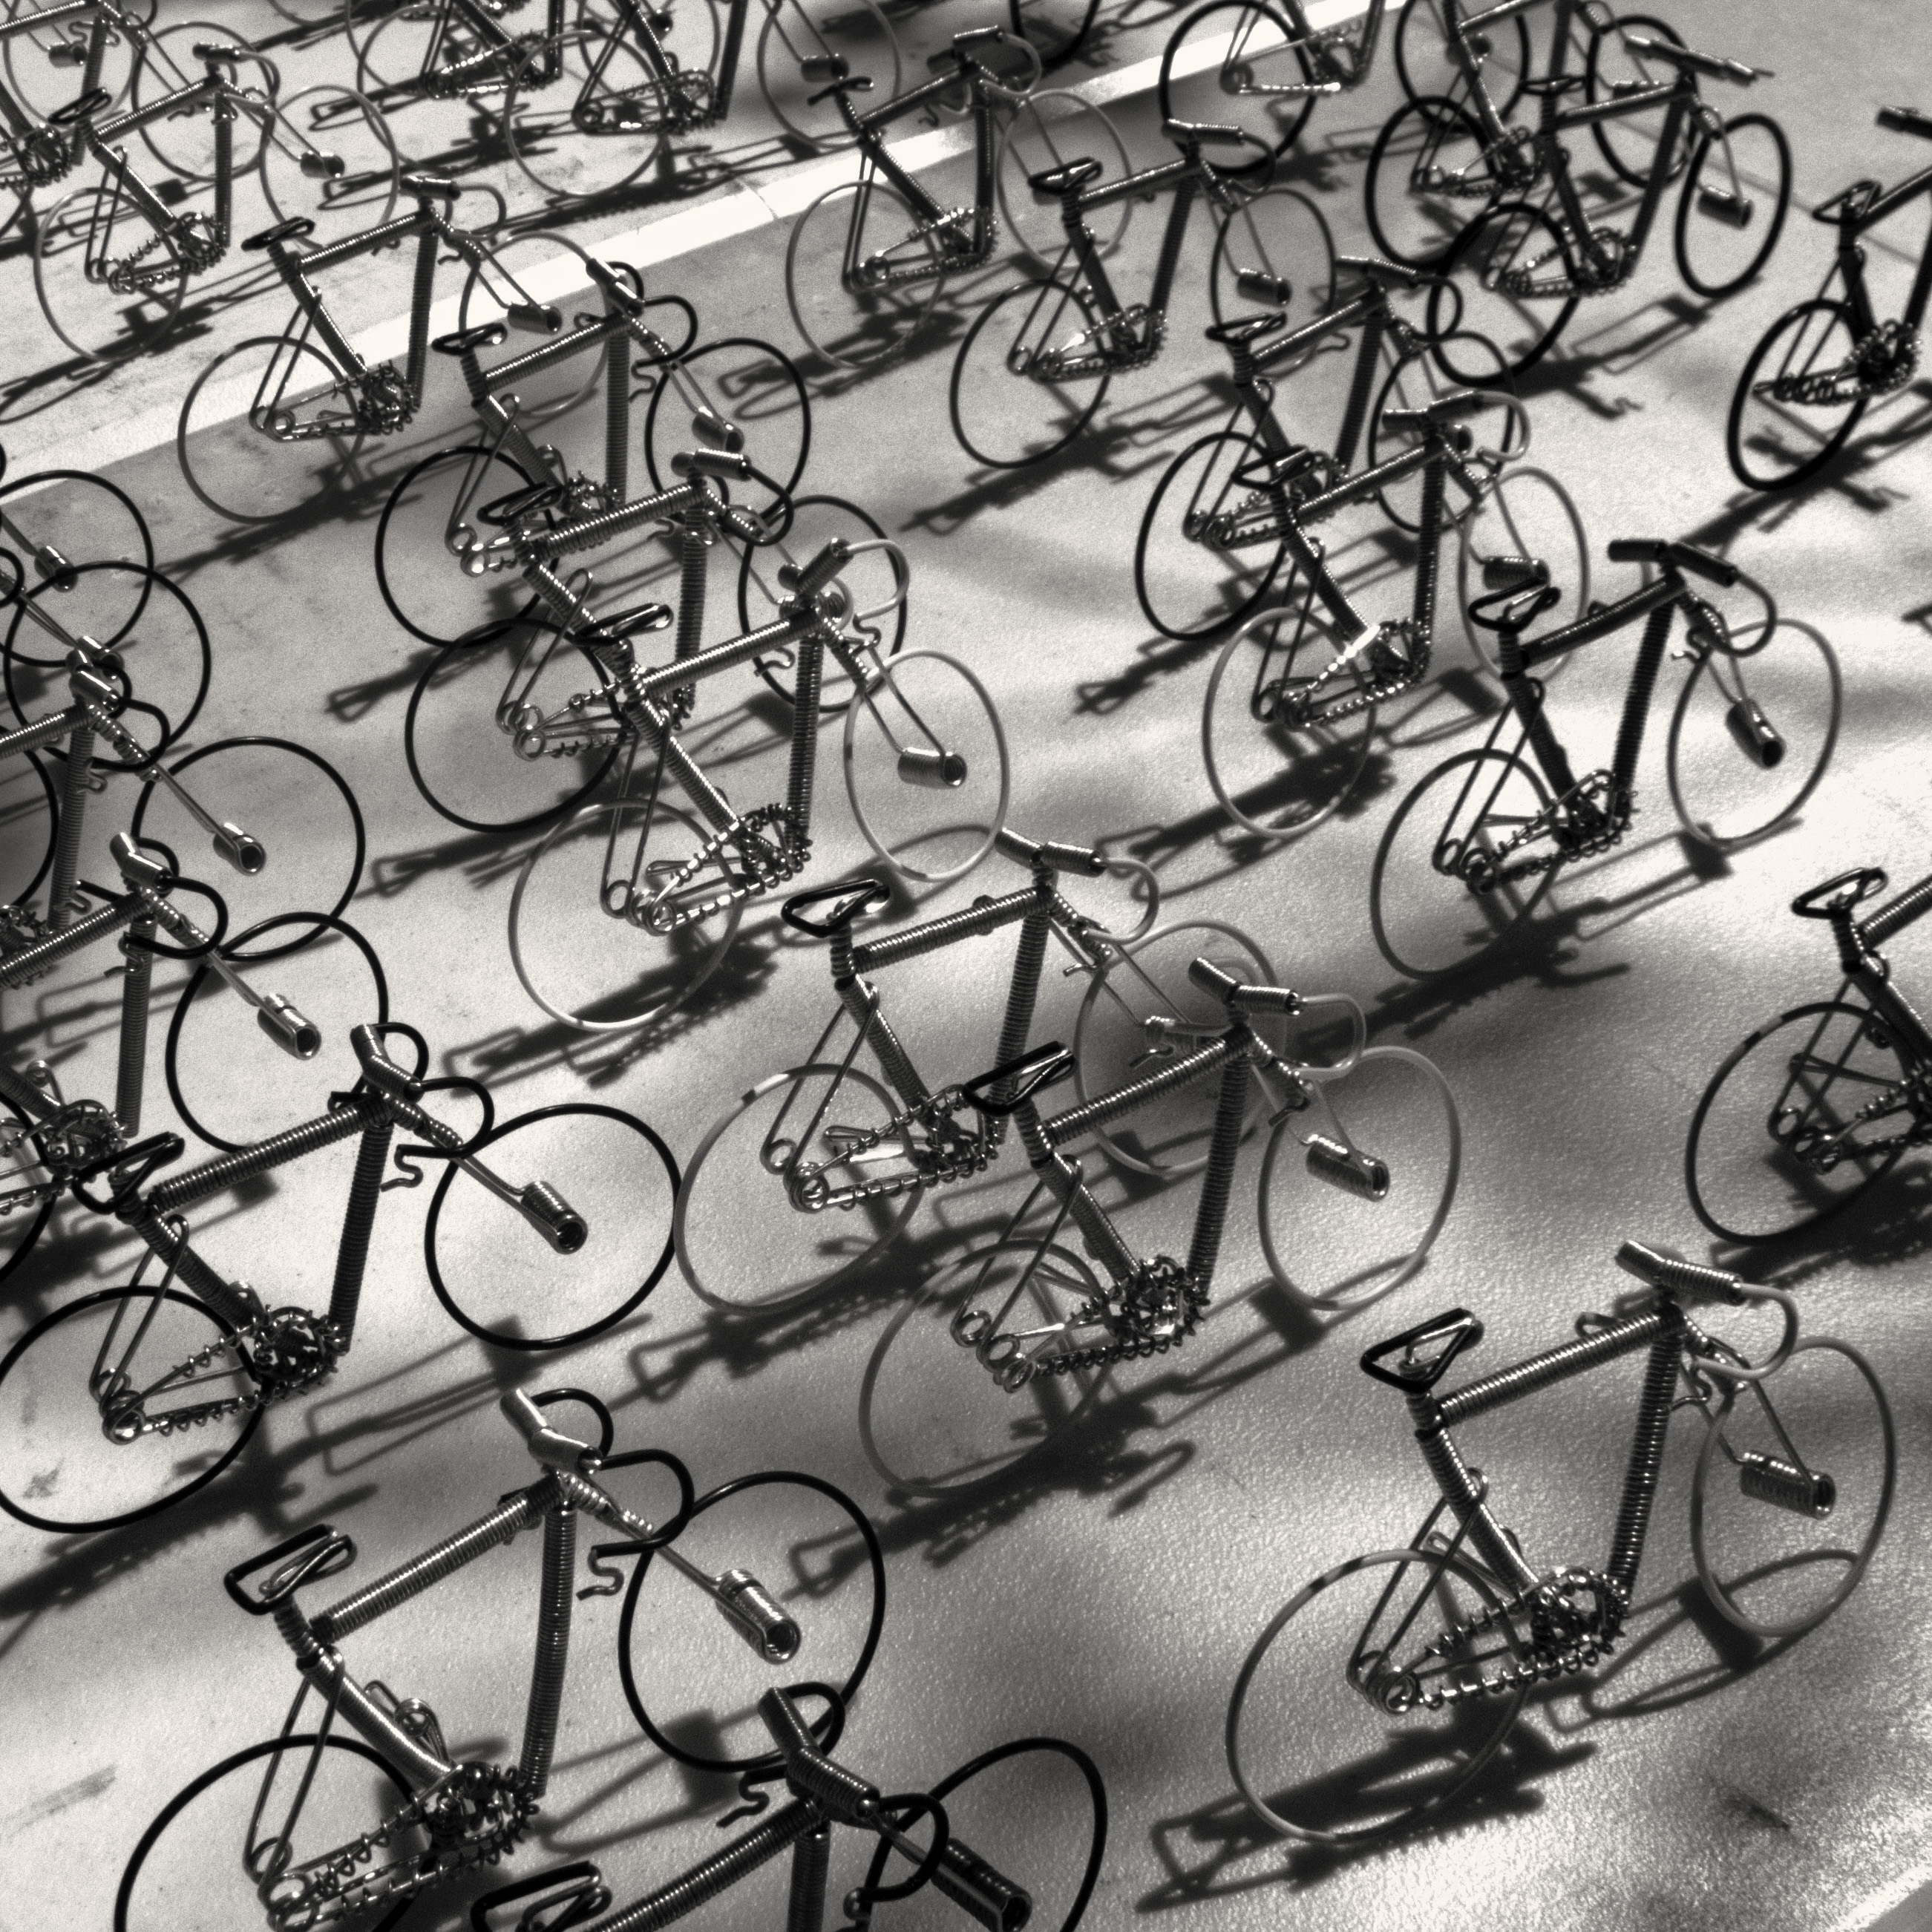
black and white, number, bicycle, bike, pattern, line, black, monochrome, circle, font, bw, art, sketch, drawing, illustration, design, symmetry, iron, calligraphy, nb, shape, squareformat, wirecraft, monochrome photography